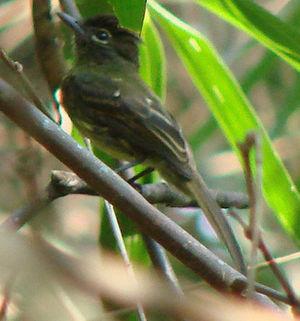
Ramphotrigon_fuscicauda - Tyran à queue sombre